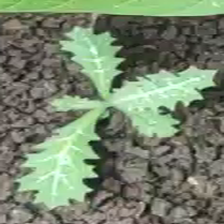
Weed species: Bilayat_(Mexicana_Argemone)